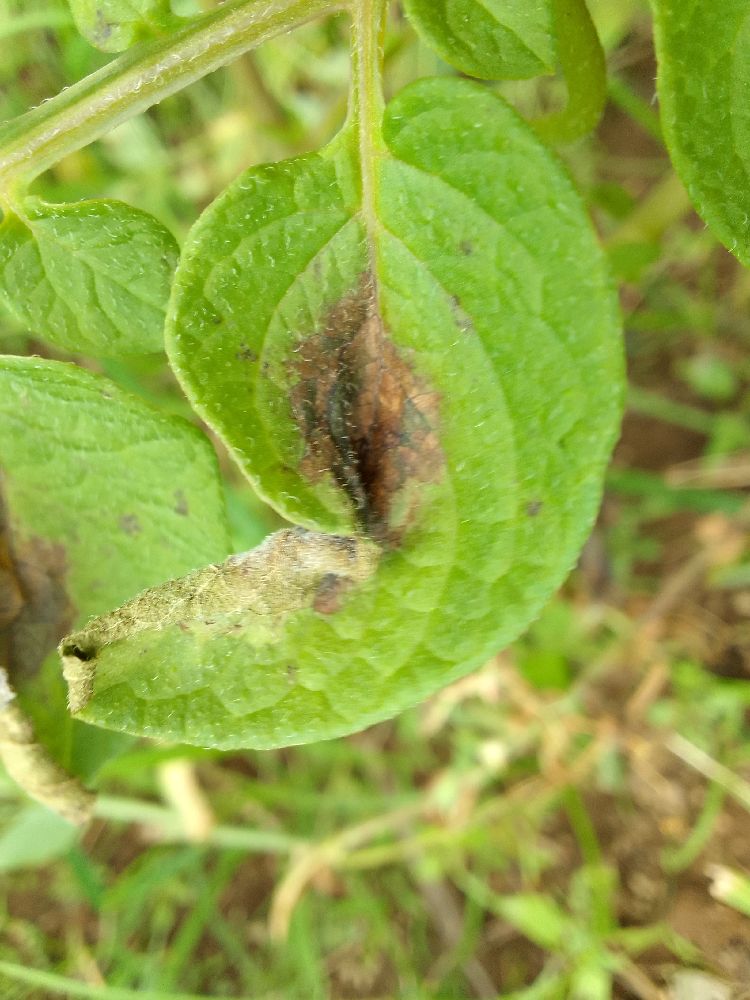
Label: Late blight